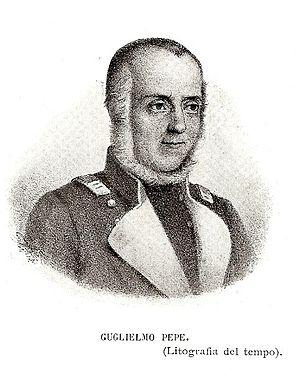
Le royaume des Deux-Siciles est un État souverain d'Europe du Sud qui a existé de 1816, année de l'unification du royaume de Sicile et du royaume de Naples, jusqu'en 1861, année de l'annexion des Deux-Siciles au jeune royaume d'Italie à la suite de l'expédition des Mille et de la deuxième guerre d'indépendance. Gouverné par quatre rois de la dynastie des Bourbons-Siciles, il s'étendait sur l'Italie du Sud et la Sicile.
Copanello ou Copanello de Stalettì est une frazione de la commune de Stalettì dans la province de Catanzaro. C'est une localité balnéaire de la côte de la mer Ionienne surnommée la perla dello Jonio catanzarese, c'est-à-dire la Perle de la Mer Ionienne de Catanzaro. Elle est délimitée au nord par le fleuve Alessi et au sud par le torrent Lamia. Copanello est elle-même divisée en deux hameaux : Copanello Alto et Copanello Lido.
Guglielmo Pepe, né le 13 février 1783 à Squillace et mort le 8 août 1855 à Turin, est un général italien de l'Empire et un des acteurs du Risorgimento.